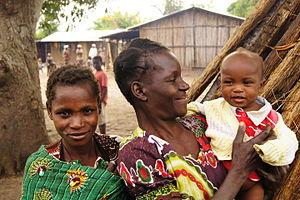
Le Mozambique, en forme longue la république du Mozambique, en portugais : Moçambique et República de Moçambique, est un État situé sur la côte orientale du continent africain. Il est entouré par l'Afrique du Sud, l'Eswatini, Madagascar, le Zimbabwe, la Zambie, le Malawi et la Tanzanie. C'est une ancienne colonie portugaise, le premier pays lusophone d'Afrique, devant l'Angola, par sa population et le deuxième par sa superficie. Le pays est membre de la Communauté des pays de langue portugaise, de l'Organisation internationale de la francophonie, du Commonwealth et de l'Organisation de la coopération islamique.